Mikhail Dragomirov

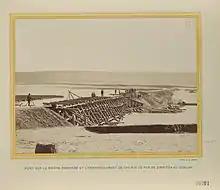
The crossing of the Danube at Zimnitza, circa 1877

In 1868, he was made a major general, and in the following year became chief of staff in the Kiev military circumscription. In 1873, Dragomirov was appointed to command the 14th division, and in this command he distinguished himself very greatly in the Russo-Turkish War, 1877–1878. The 14th division led the way at the crossing of the Danube at Zimnitza; Dragomirov being in charge of the delicate and difficult operation of crossing and landing under fire, and fulfilling his mission with complete success. Later, after the reverses before Plevna, he, with the "cesarevich" and Generals Eduard Totleben and Dmitry Milyutin, strenuously opposed the suggestion of the Grand Duke Nicholas that the Russian army should retreat into Romania, and the demoralization of the greater part of the army was not permitted to spread to Dragomirov's division, which retained its discipline unimpaired and gave a splendid example to the rest.